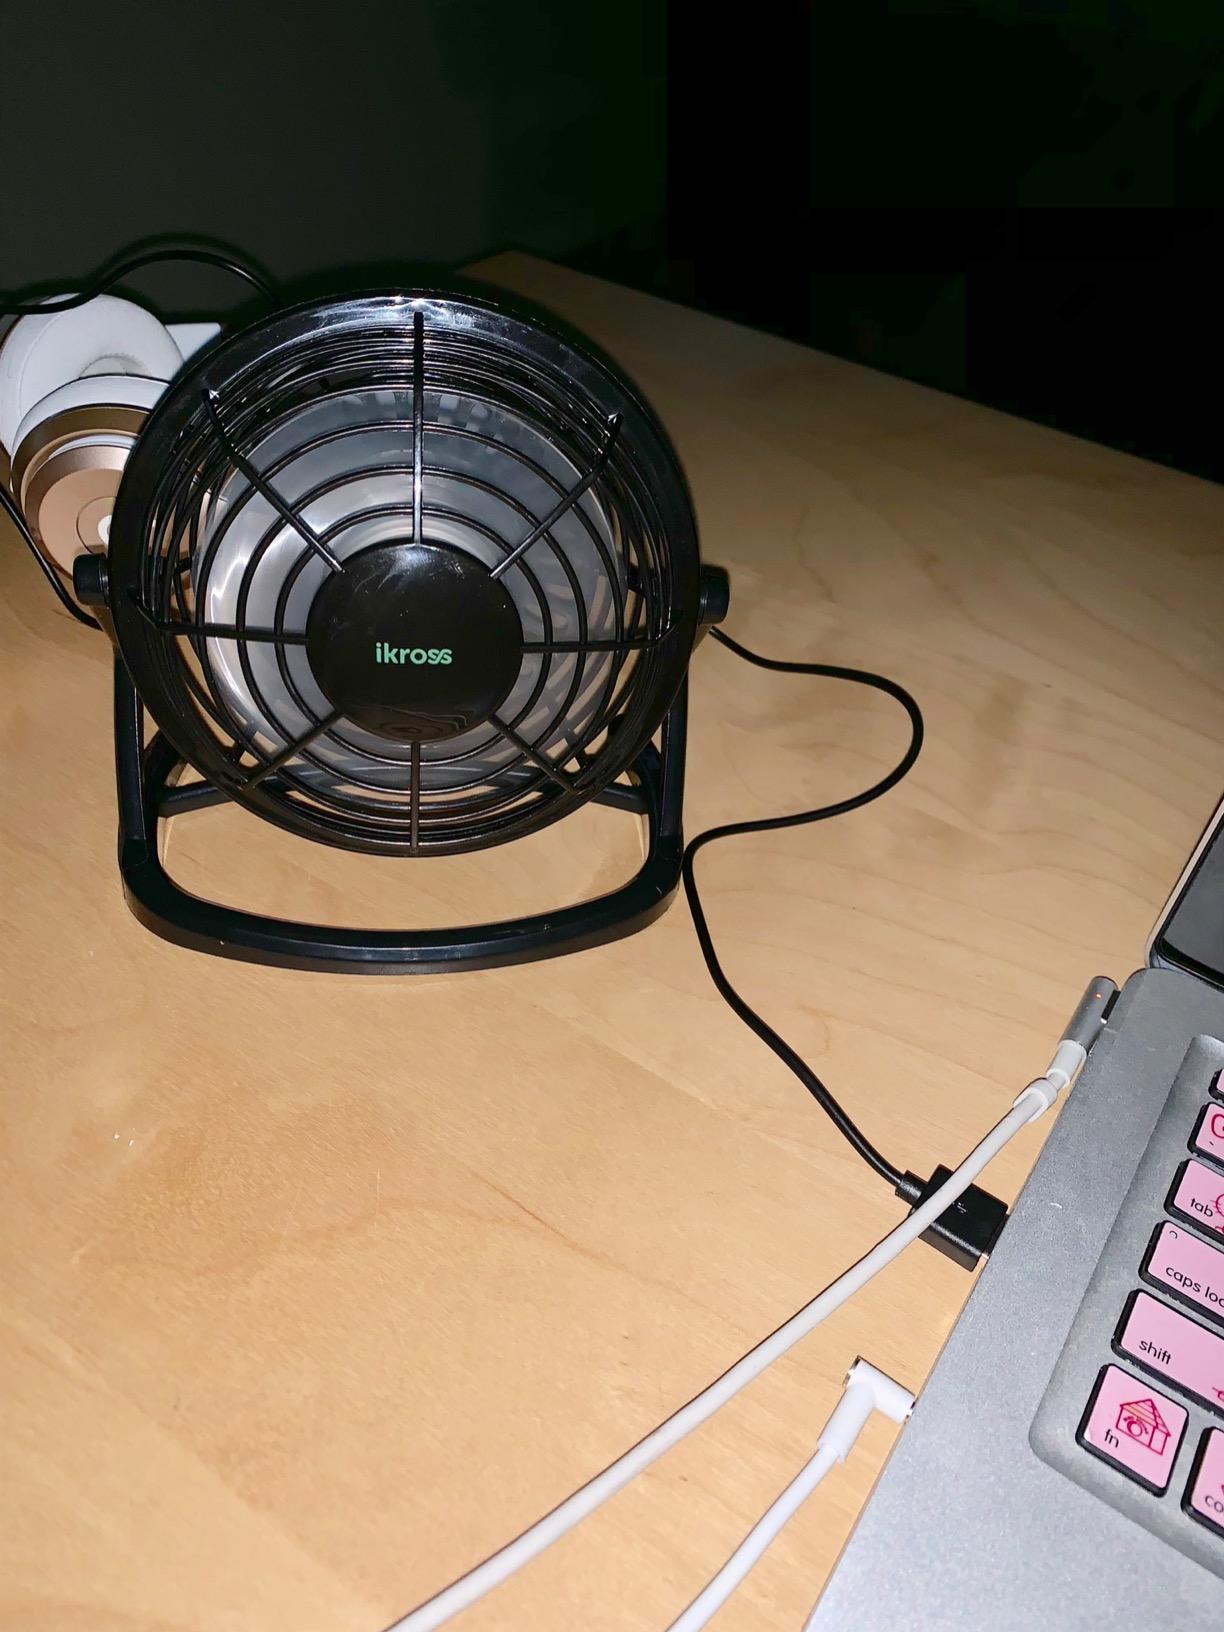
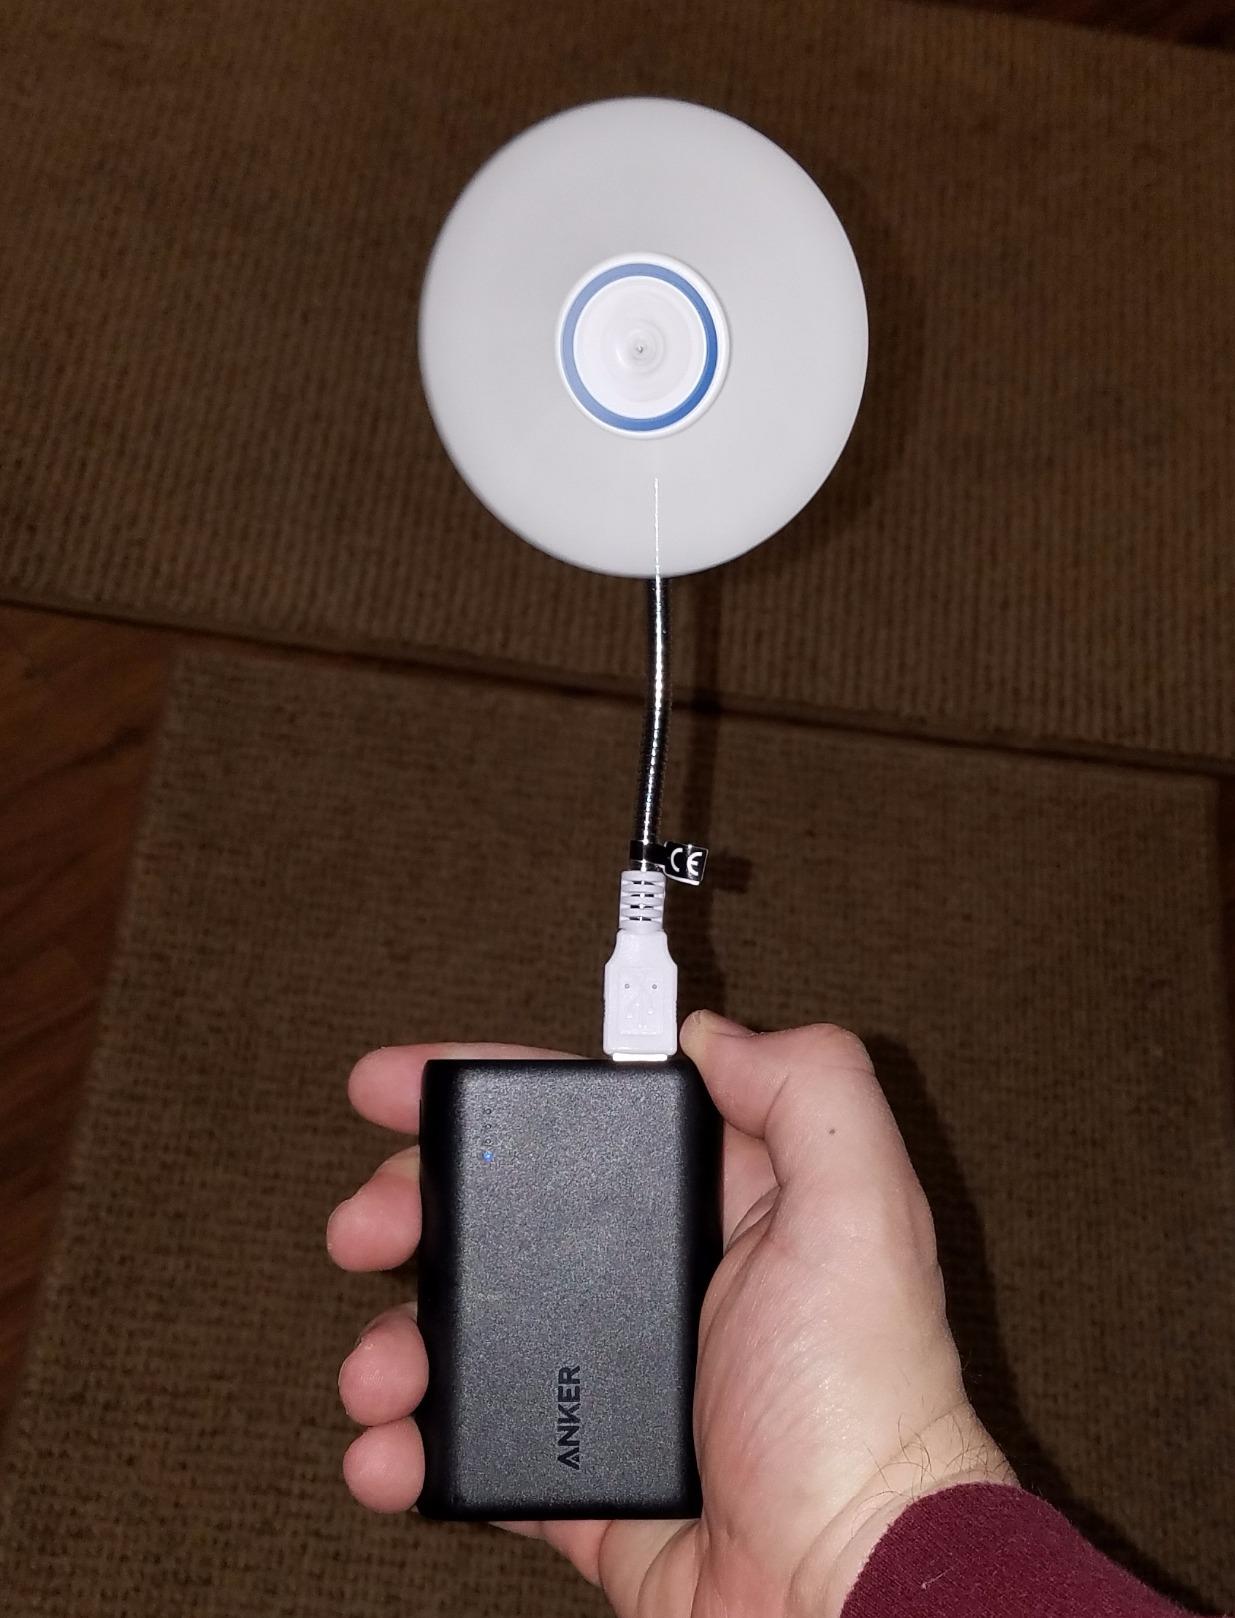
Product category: fan
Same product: no